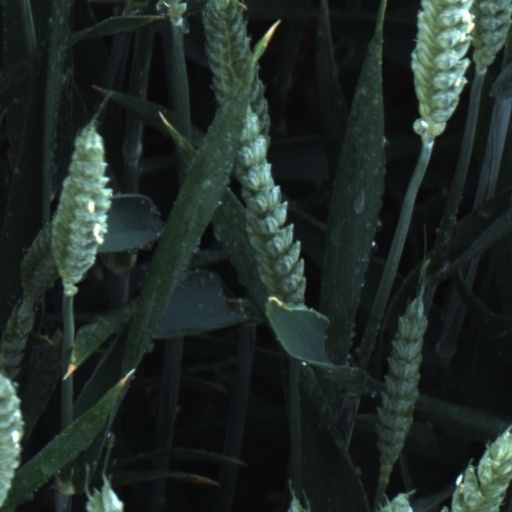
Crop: wheat